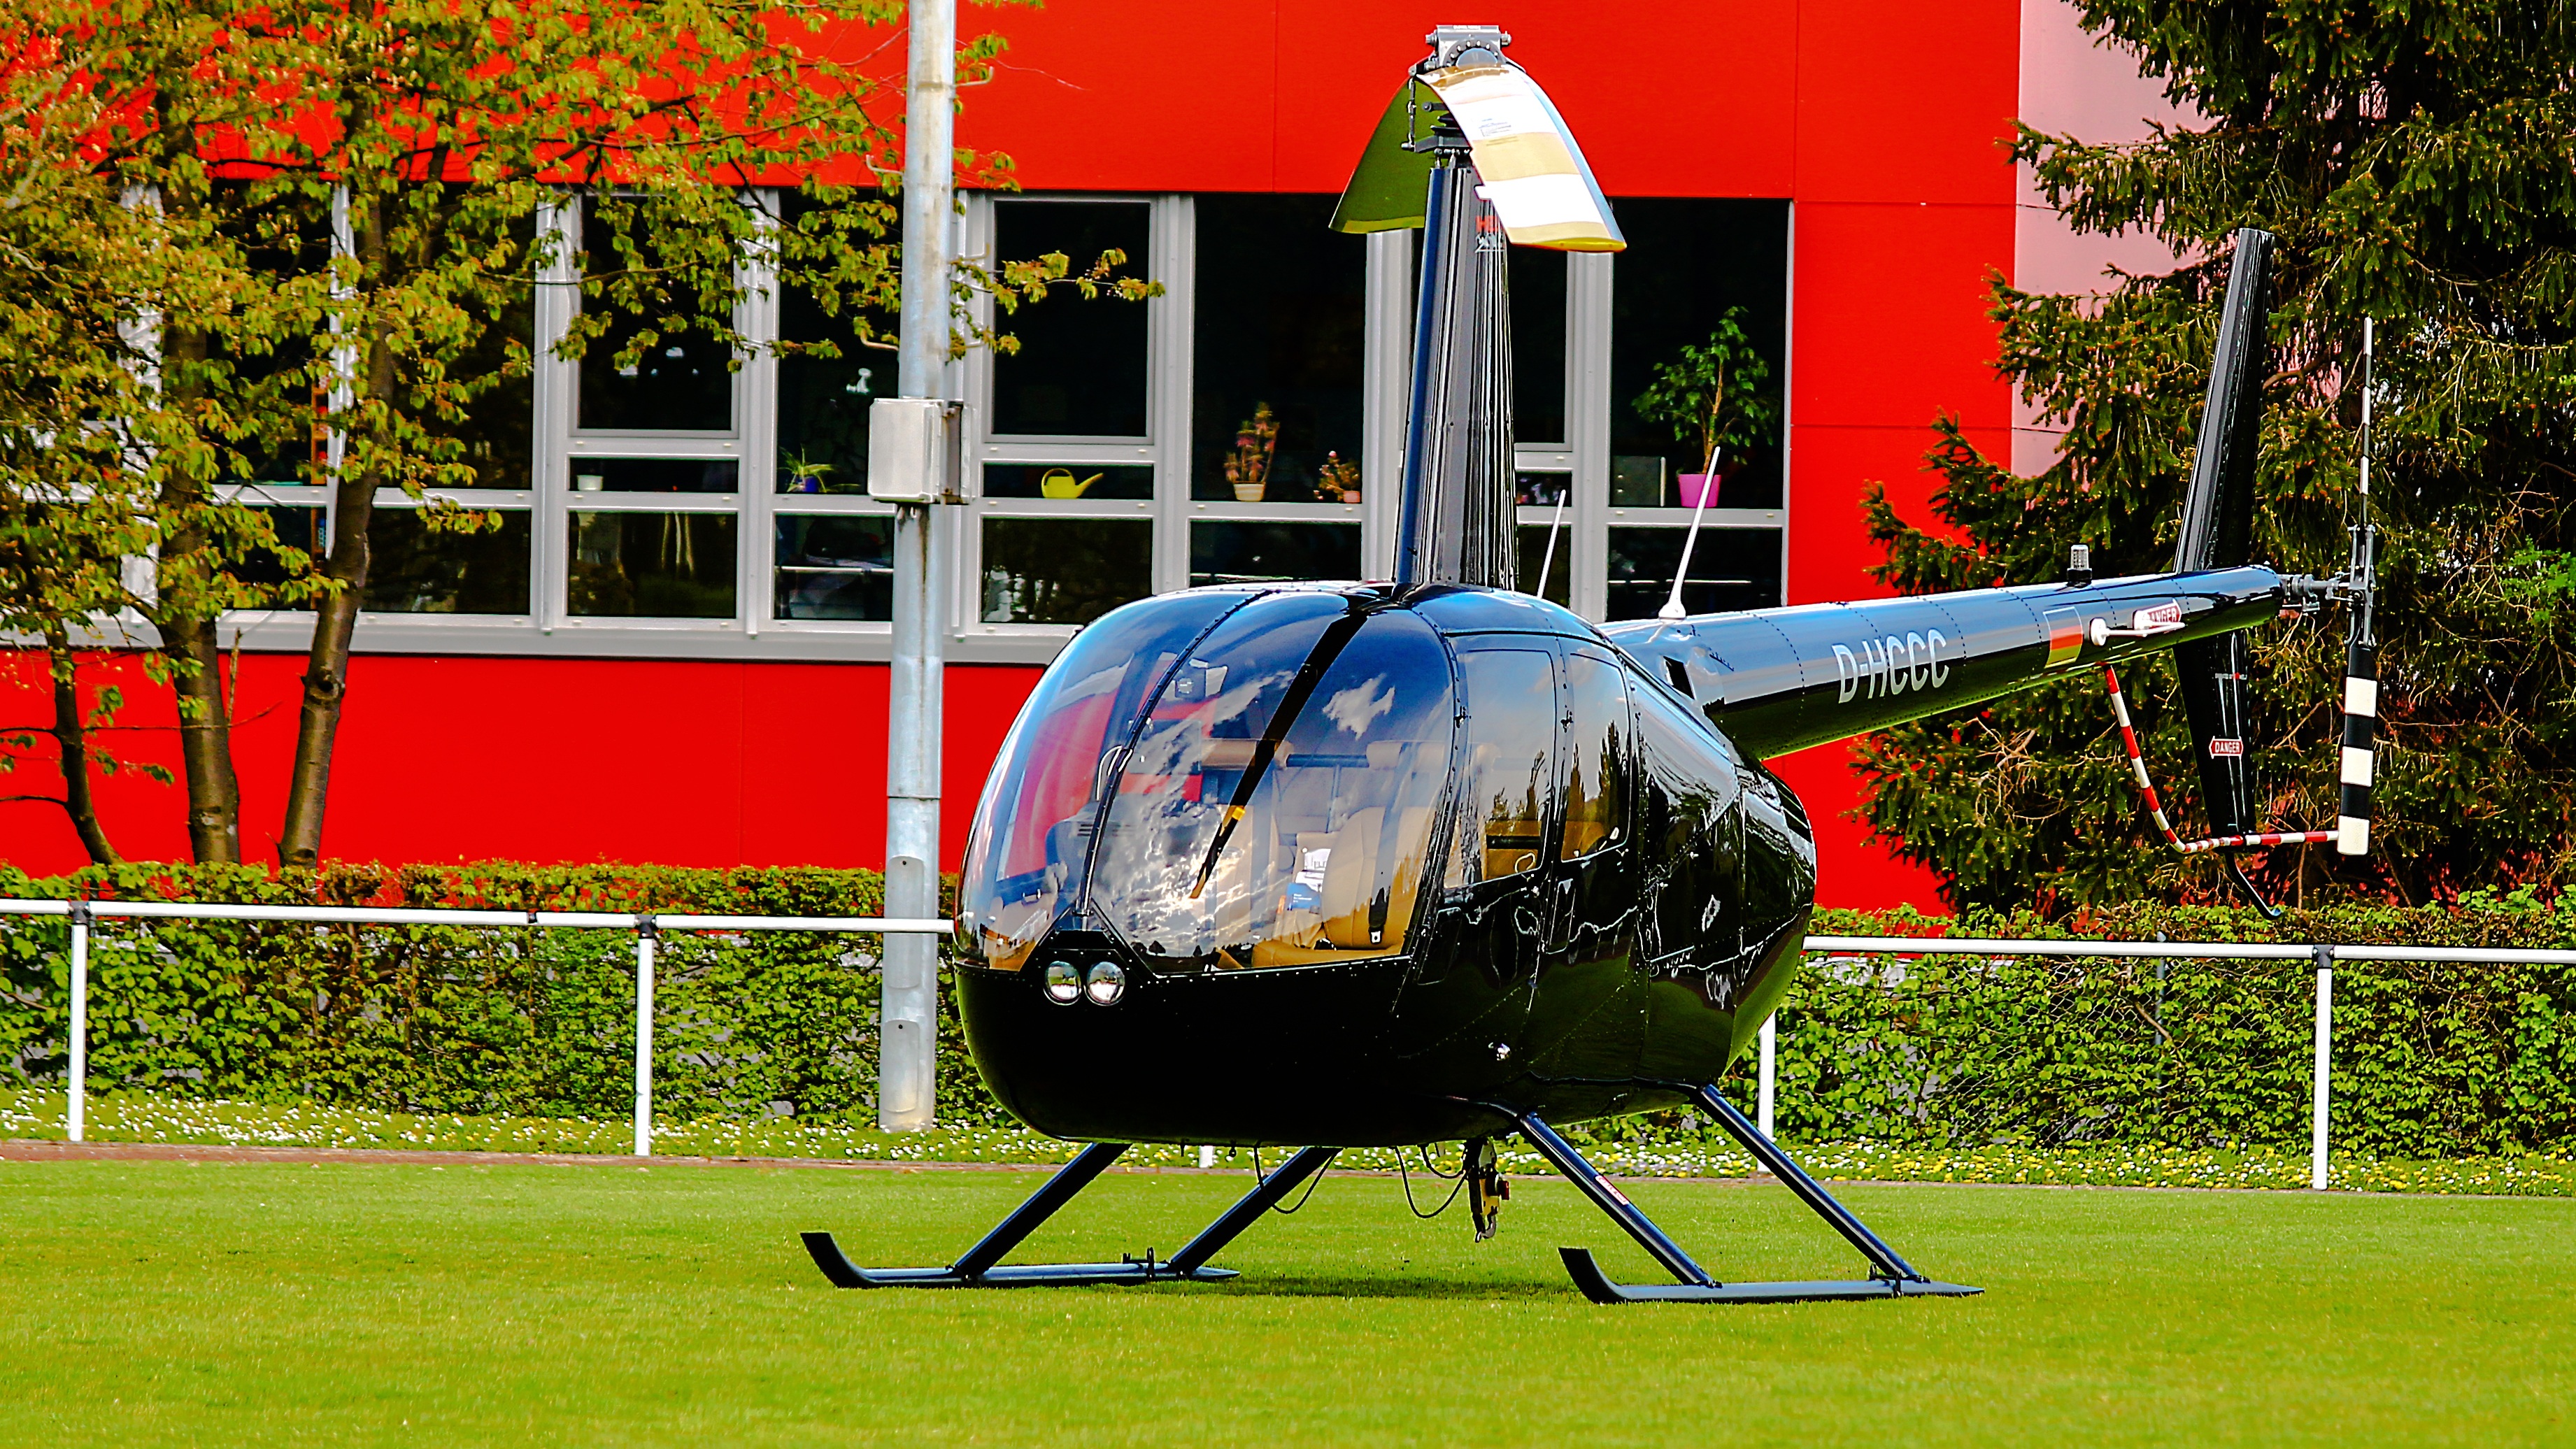
aircraft, green, vehicle, aviation, black, helicopter, rush, rotors, mirroring, hobby, rotorcraft, kassel, heli, atmosphere of earth, d hcc